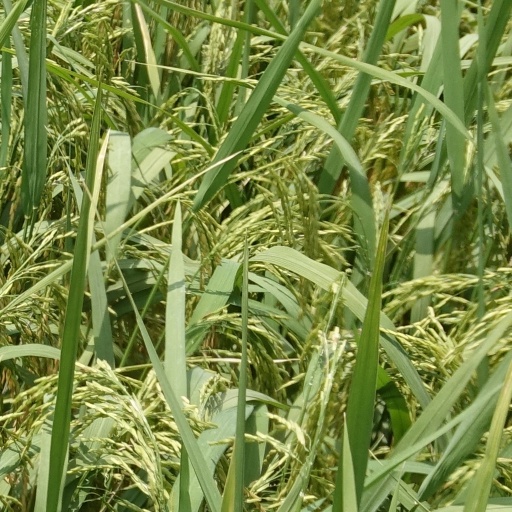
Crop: rice